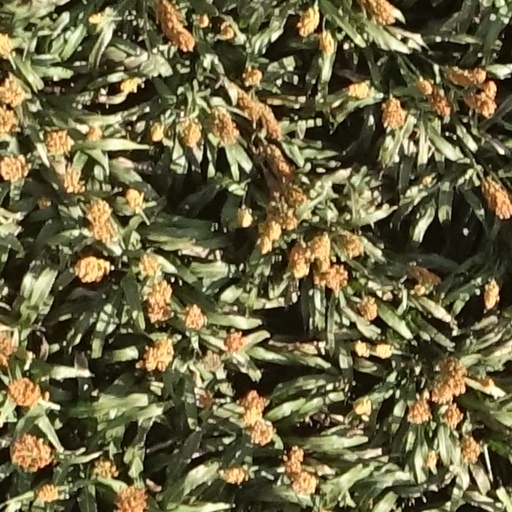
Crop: sorghum